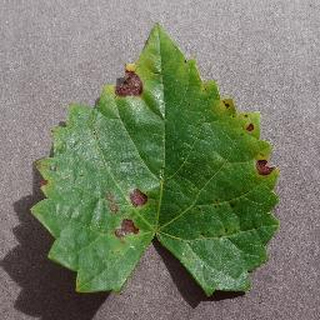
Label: grape_black_rot